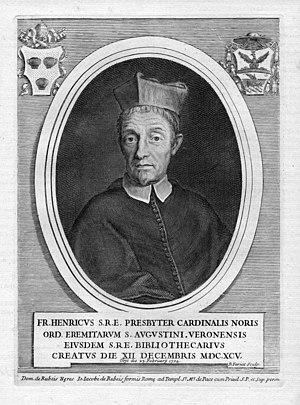
Enrico Noris, né le 29 août 1631 à Vérone et mort le 23 février 1704 à Rome, est cardinal et critique italien.